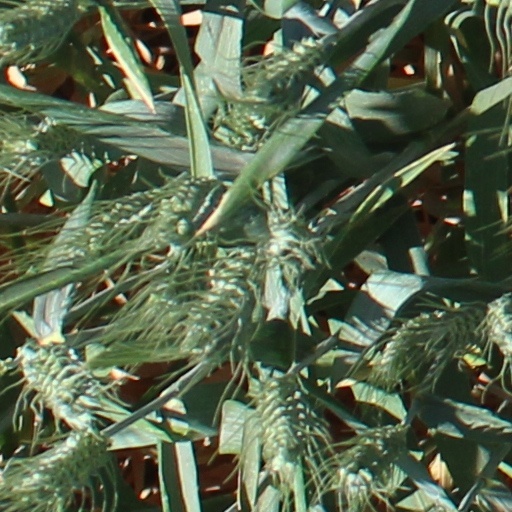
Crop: wheat